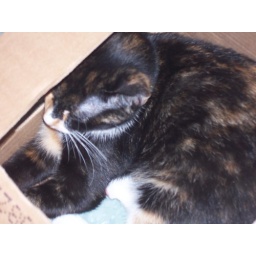
sweet kitten in a box at 24 hour store near the gallery where margarida's video was shown